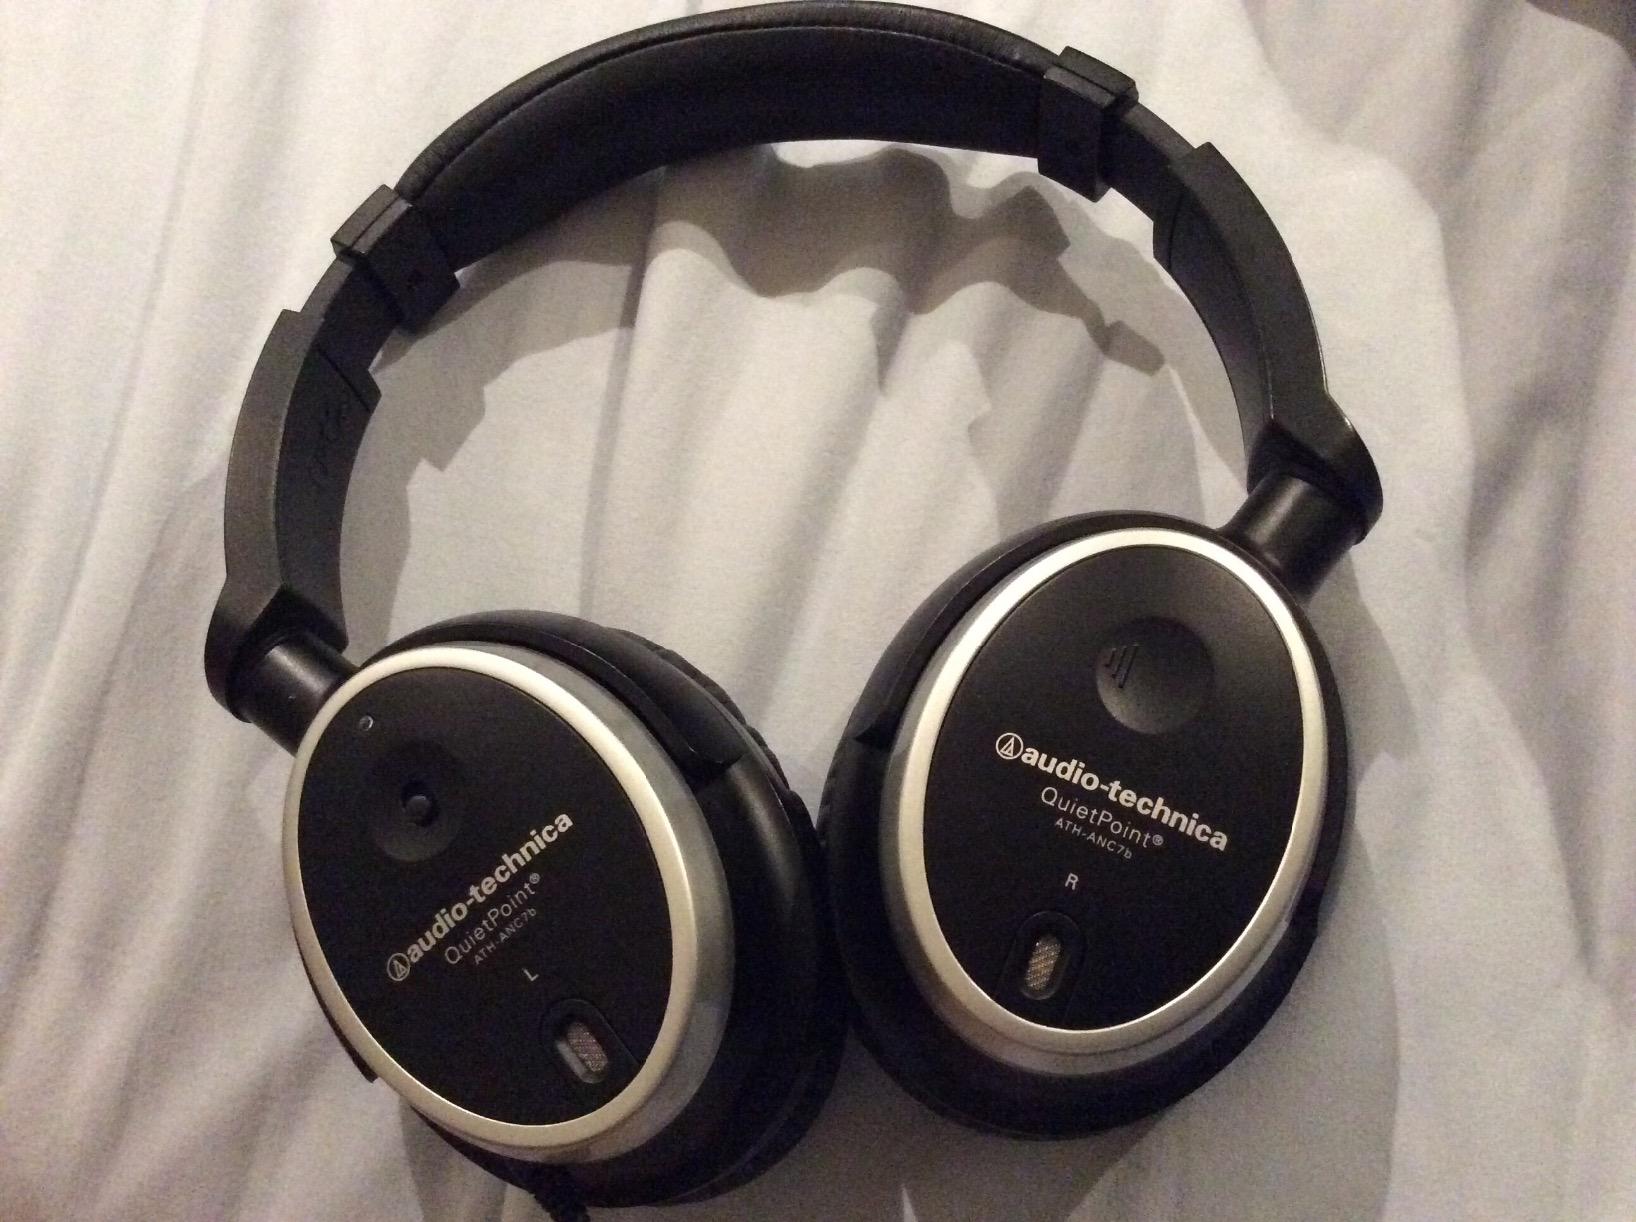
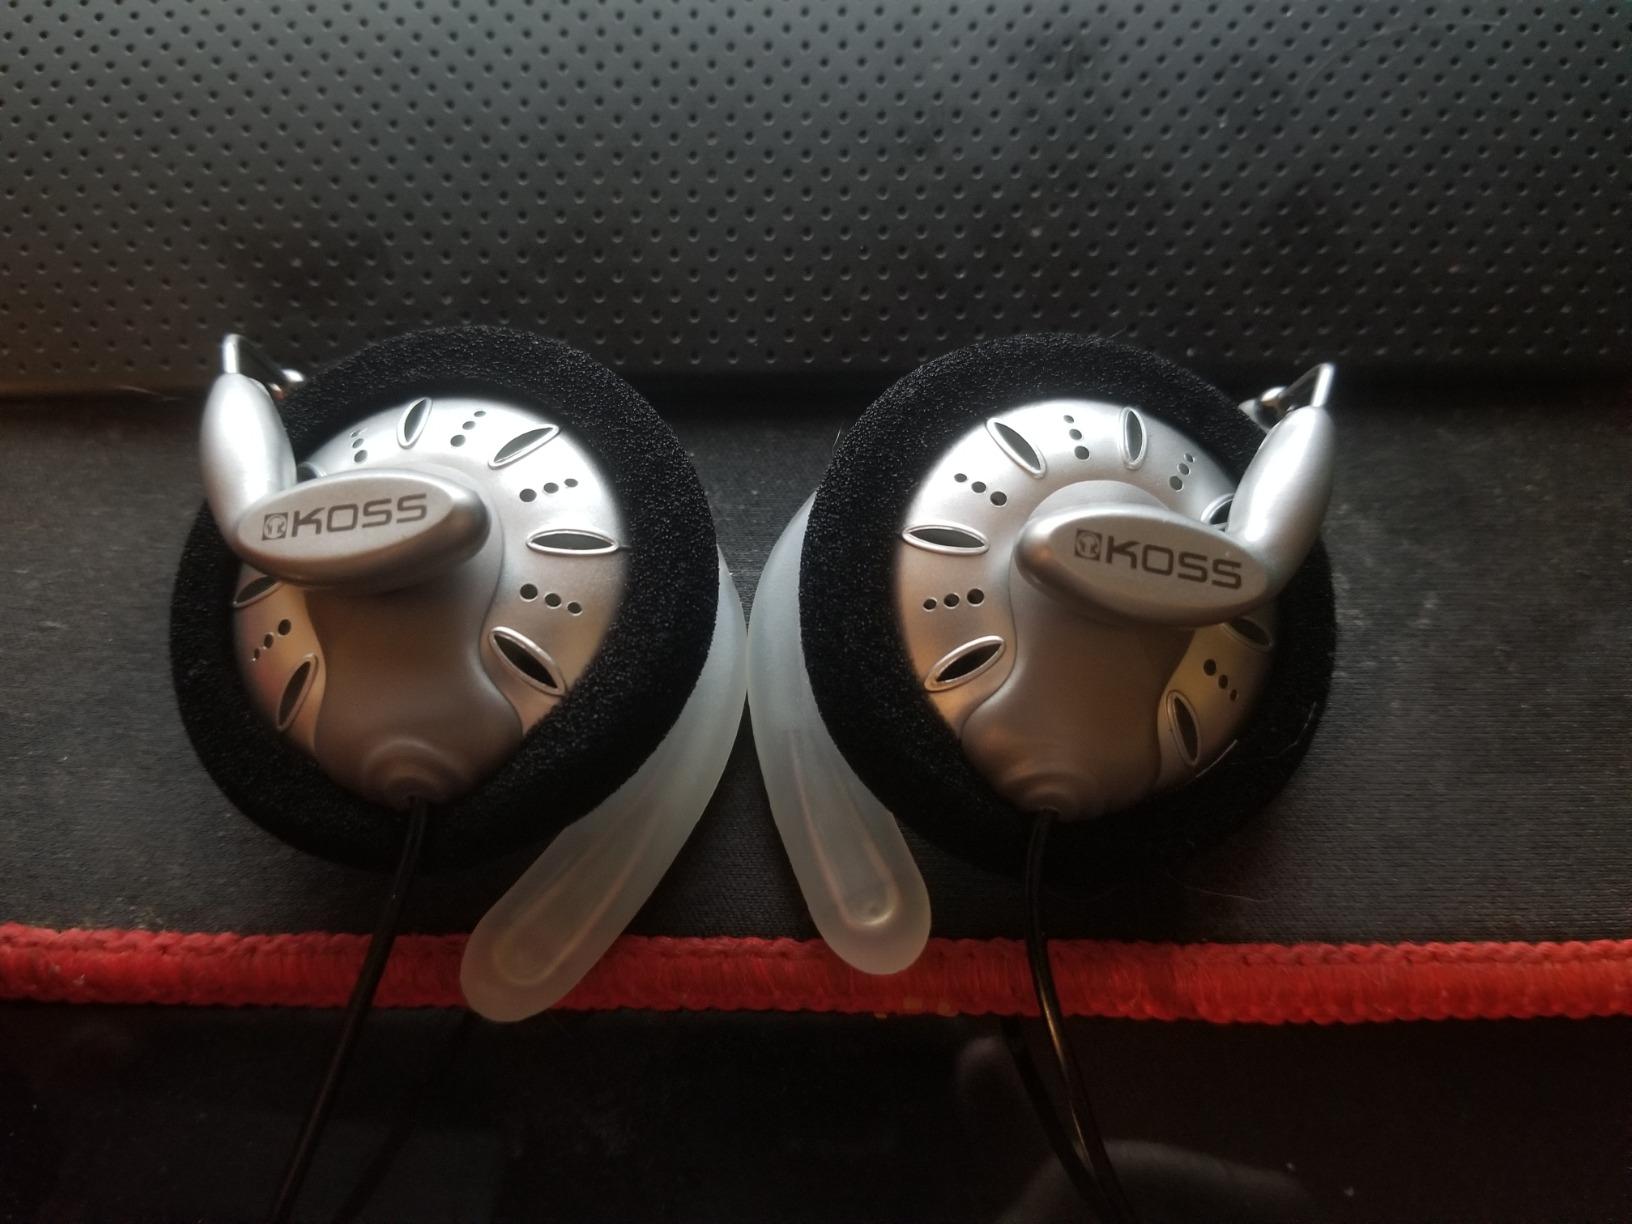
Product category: headphones
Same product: no